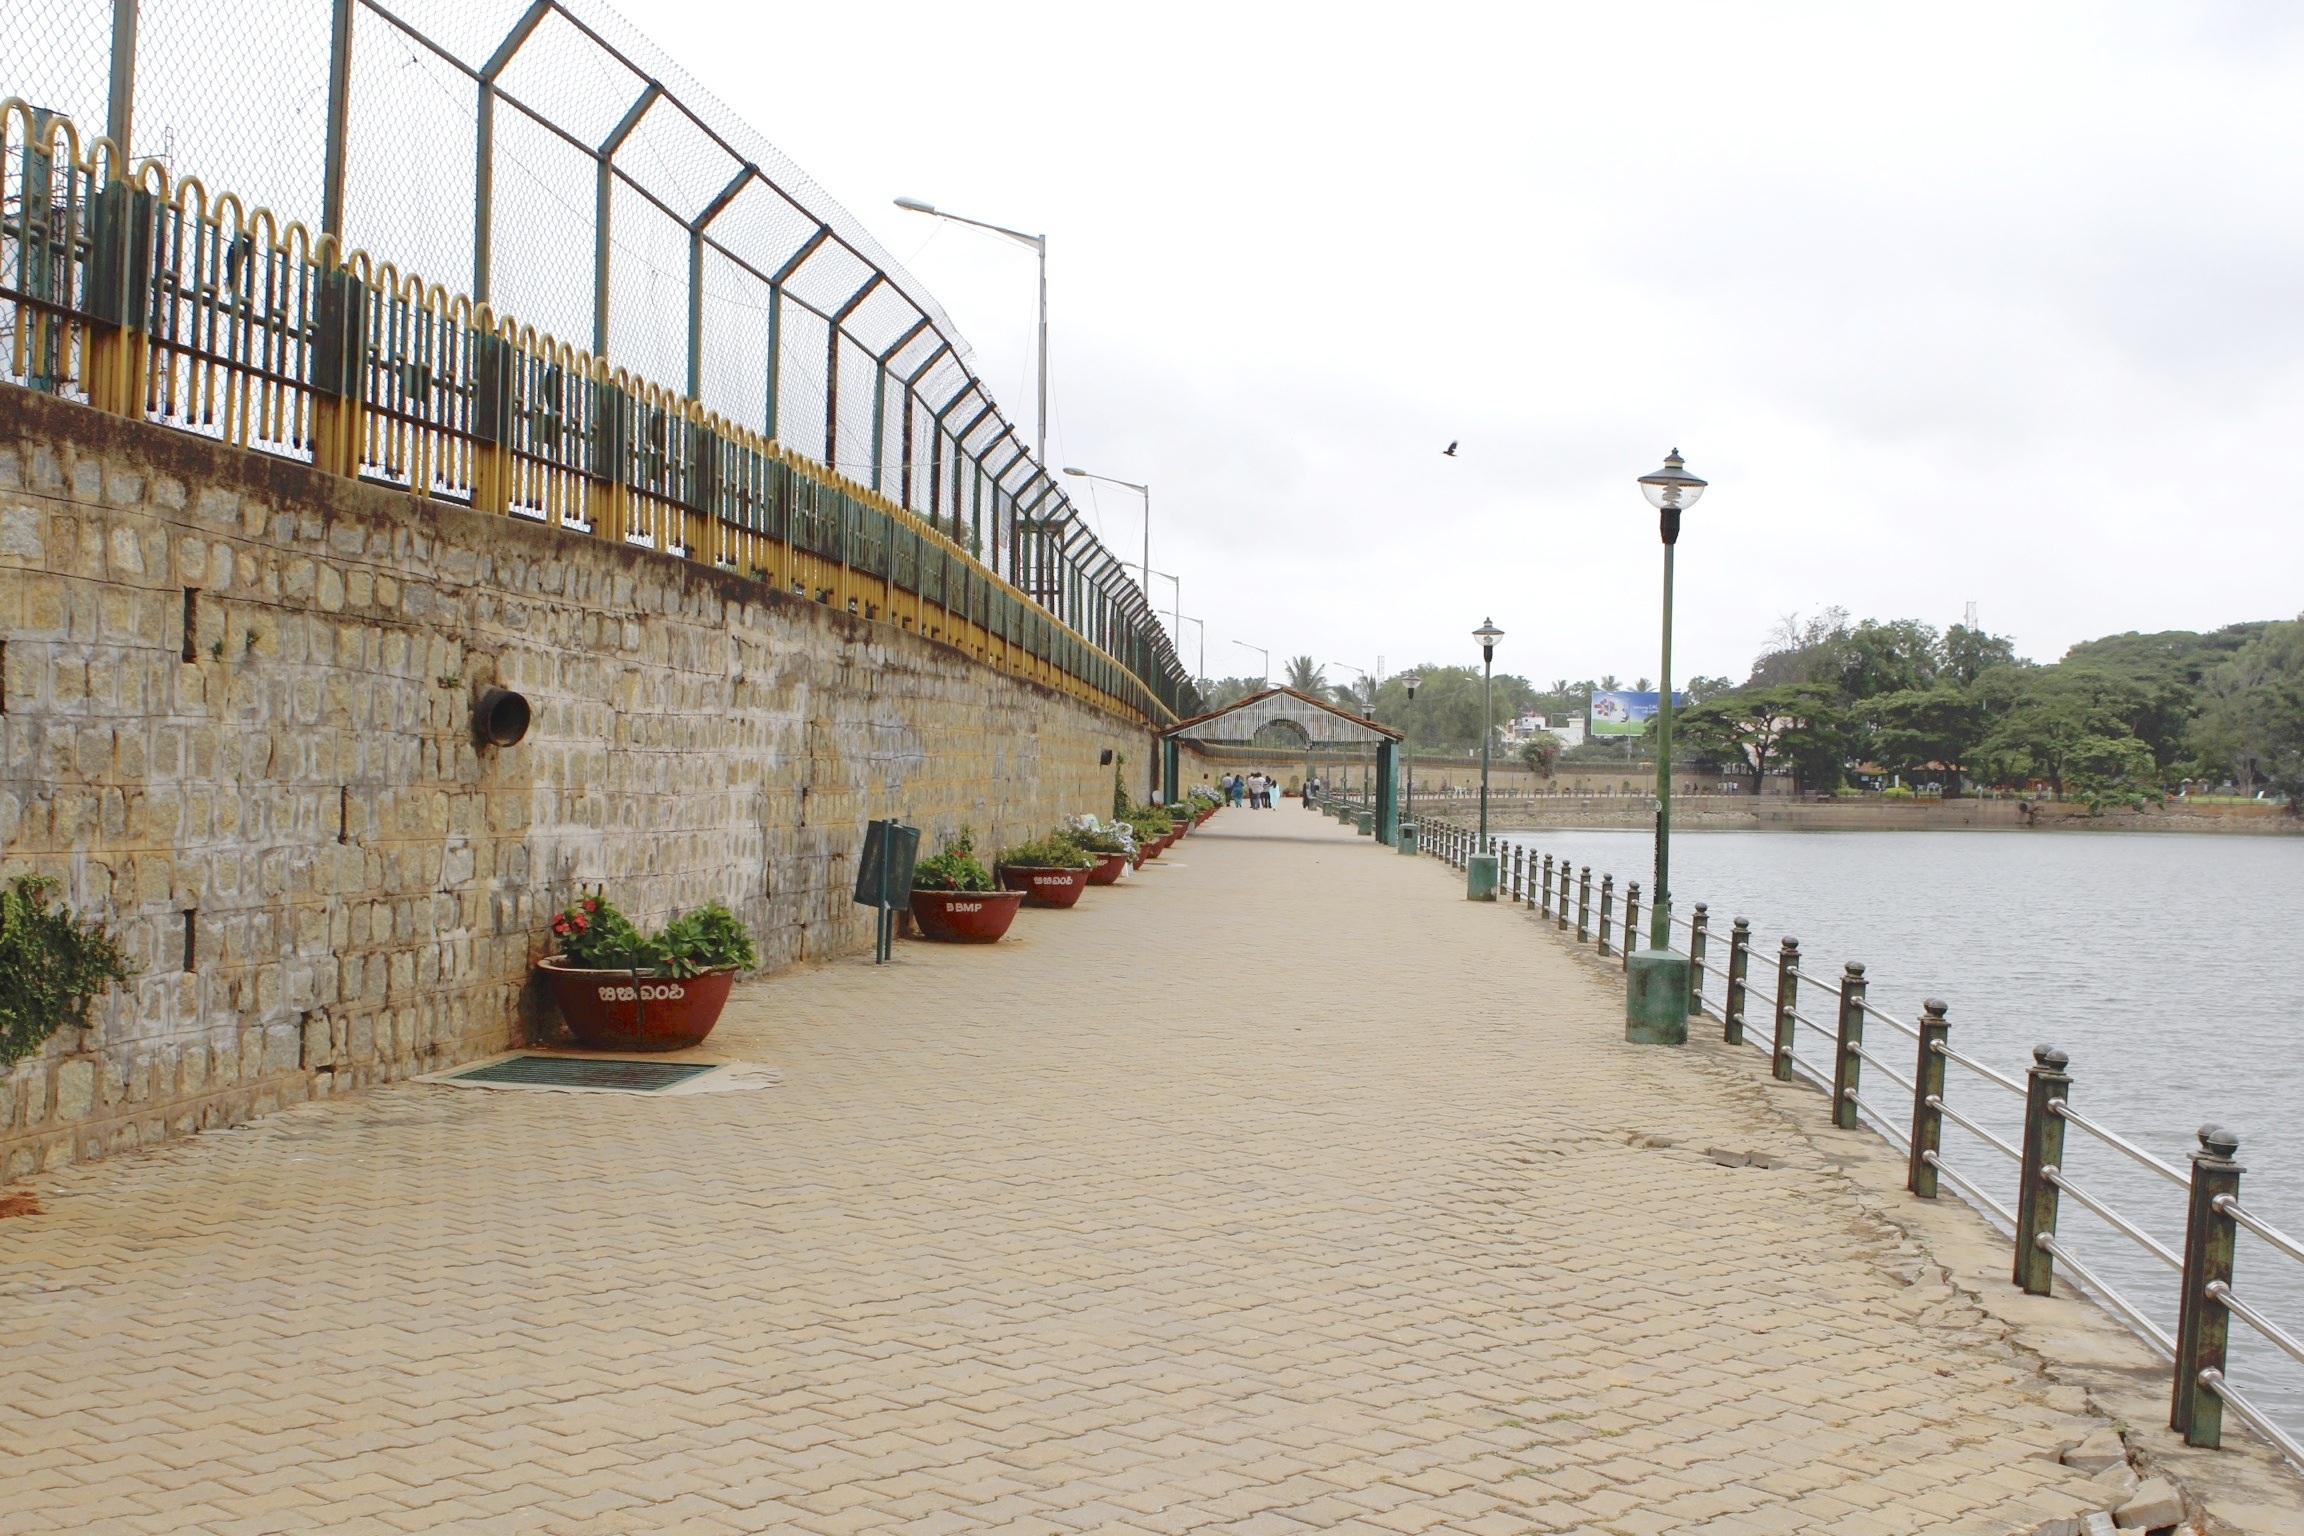
boardwalk, walkway, waterway